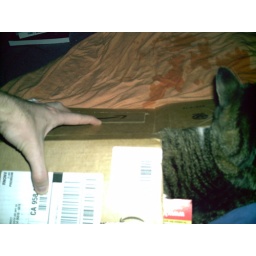
the bed is wet because he knocked his water dish over and it splashed everywhere :(